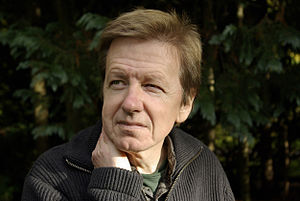
Dan Berglund
Dan Berglund er en finsk-svensk trubadur, kendt for flere indspilninger af skandinaviske arbejdersange.